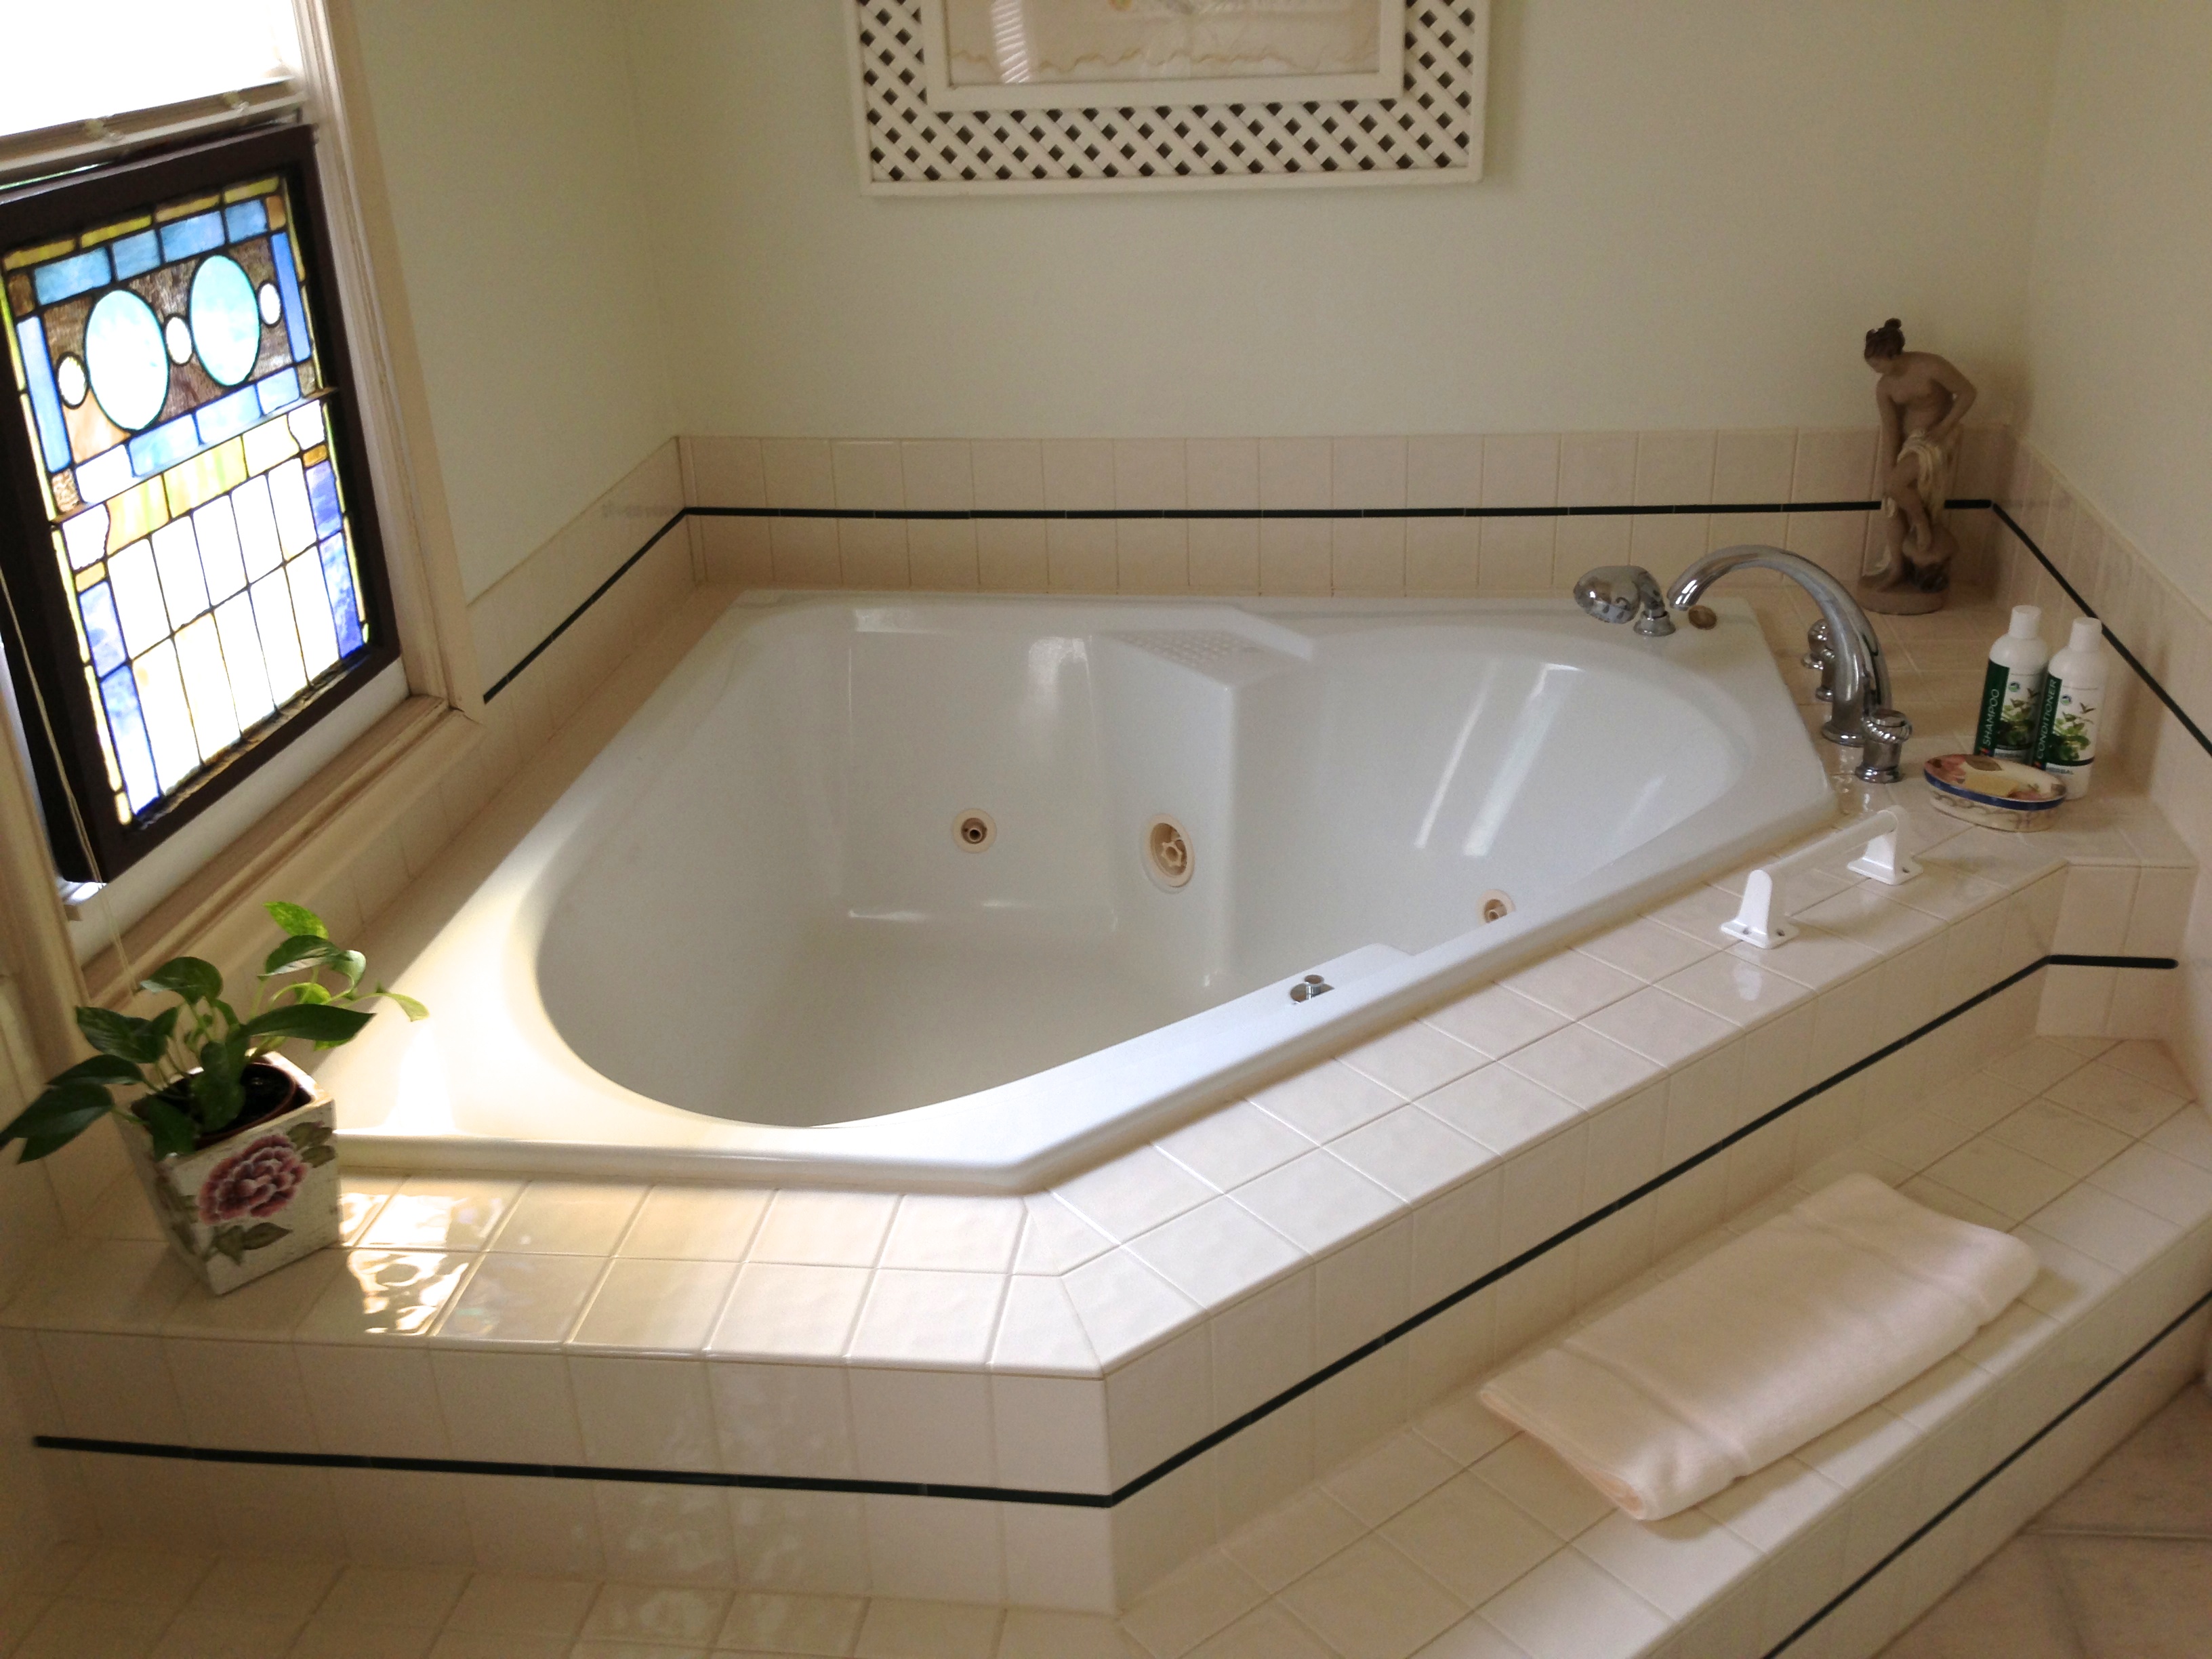
floor, swimming pool, property, room, bathtub, bathroom, ohio, raildog, wooster, flooring, jacuzzi, plumbing fixture